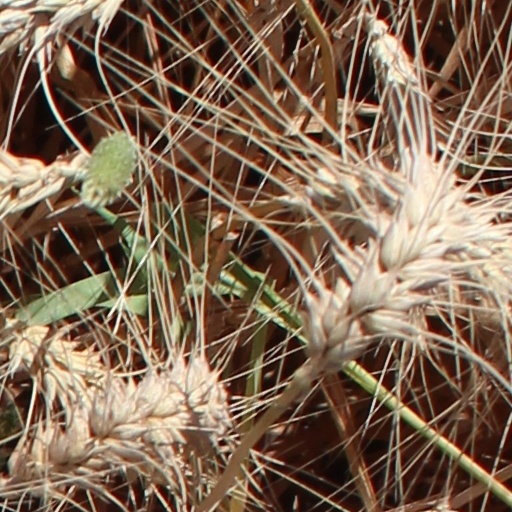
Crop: wheat